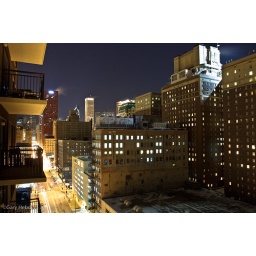
Moved into the condo downtown tonight, view from the balcony looking northeast. CNA building and Aon Center in the background.